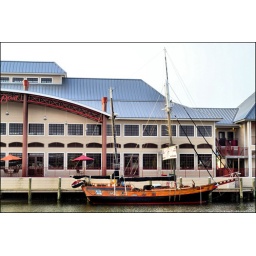
A two-masted wooden sailboat anchors by The Shrimp Boat Restaurant, Panama City, Florida...NIKON D3100Nikkor 70-300 AF-S VR Lens